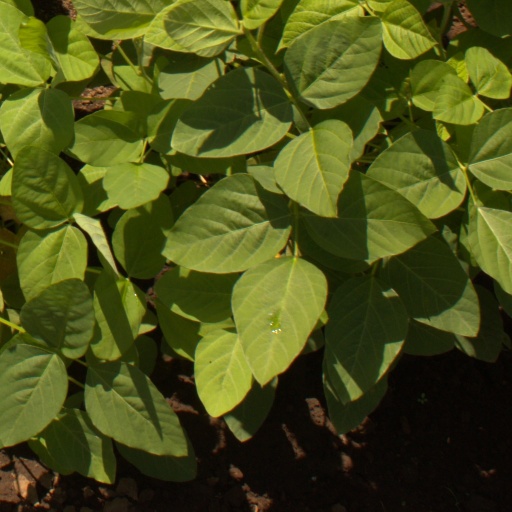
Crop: soybean